Lovat Scouts

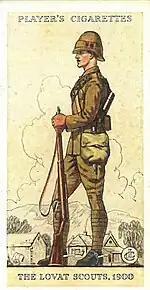
"The Lovat Scouts, 1900", Player's Cigarette Card

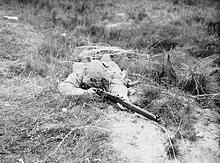
Lovat Scout sniper training

The regiment was formed in January 1900 for service in the Second Boer War by Simon Fraser, 14th Lord Lovat, Chief of Clan Fraser of Lovat, as the Lovat Scouts. Recruited initially from gamekeepers and professional stalkers on Highland estates, the unit was commanded by the Hon. Andrew David Murray from his appointment by Lord Lovat in February 1900 until killed in action September 1901. After his death Lord Lovat, who had hitherto served as second-in-command of the regiment, took command himself (aged 29), and in such a role he remained till the end of the war. Well practiced in the arts of marksmanship, fieldcraft and military tactics, they were also phenomenal woodsmen "always ready to tempt fate", but also practitioners of discretion: "He who shoots and runs away, lives to shoot another day." The Lovat Scouts have the distinction of being the first military unit to wear a Ghillie suit.